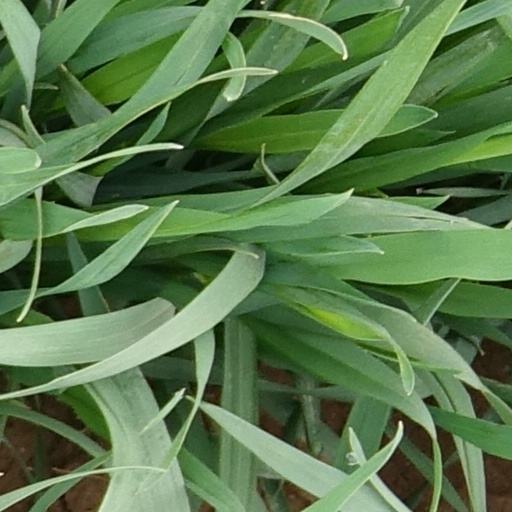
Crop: wheat